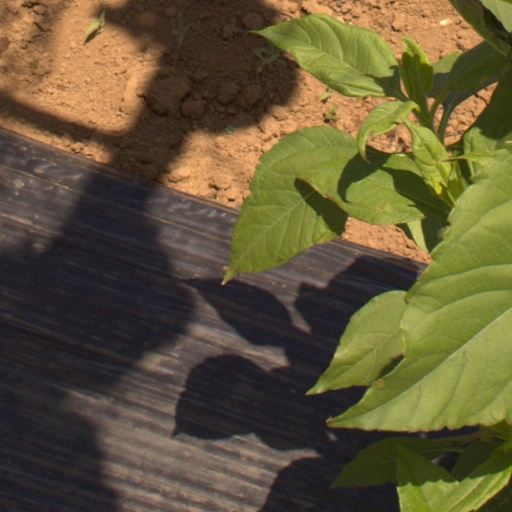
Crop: Jerusalem artichoke